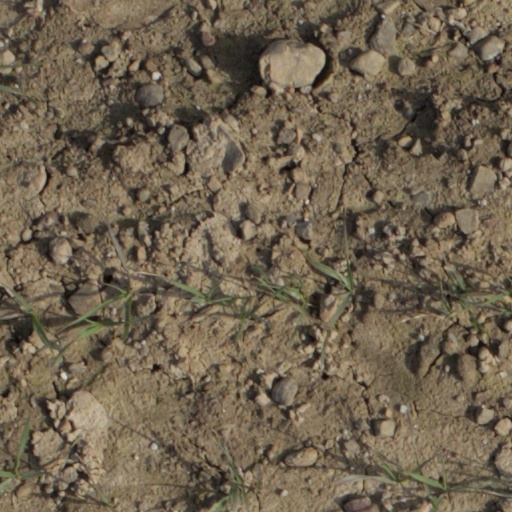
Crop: wheat